Skiing in Lebanon

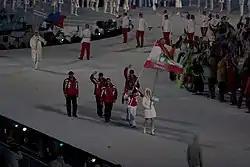
Lebanon at the 2010 Winter Olympics

Skiing in Lebanon has been a sport since an engineering student returning from studying in Switzerland brought back with him the sport of skiing to Lebanon in the early twentieth century. Lebanon is home to six developed ski resorts. Cedars Ski Resort Bsharri is the oldest and received its first ski lift. Mzaar Ski Resort, Kfardebian, is Lebanon's largest ski resort.